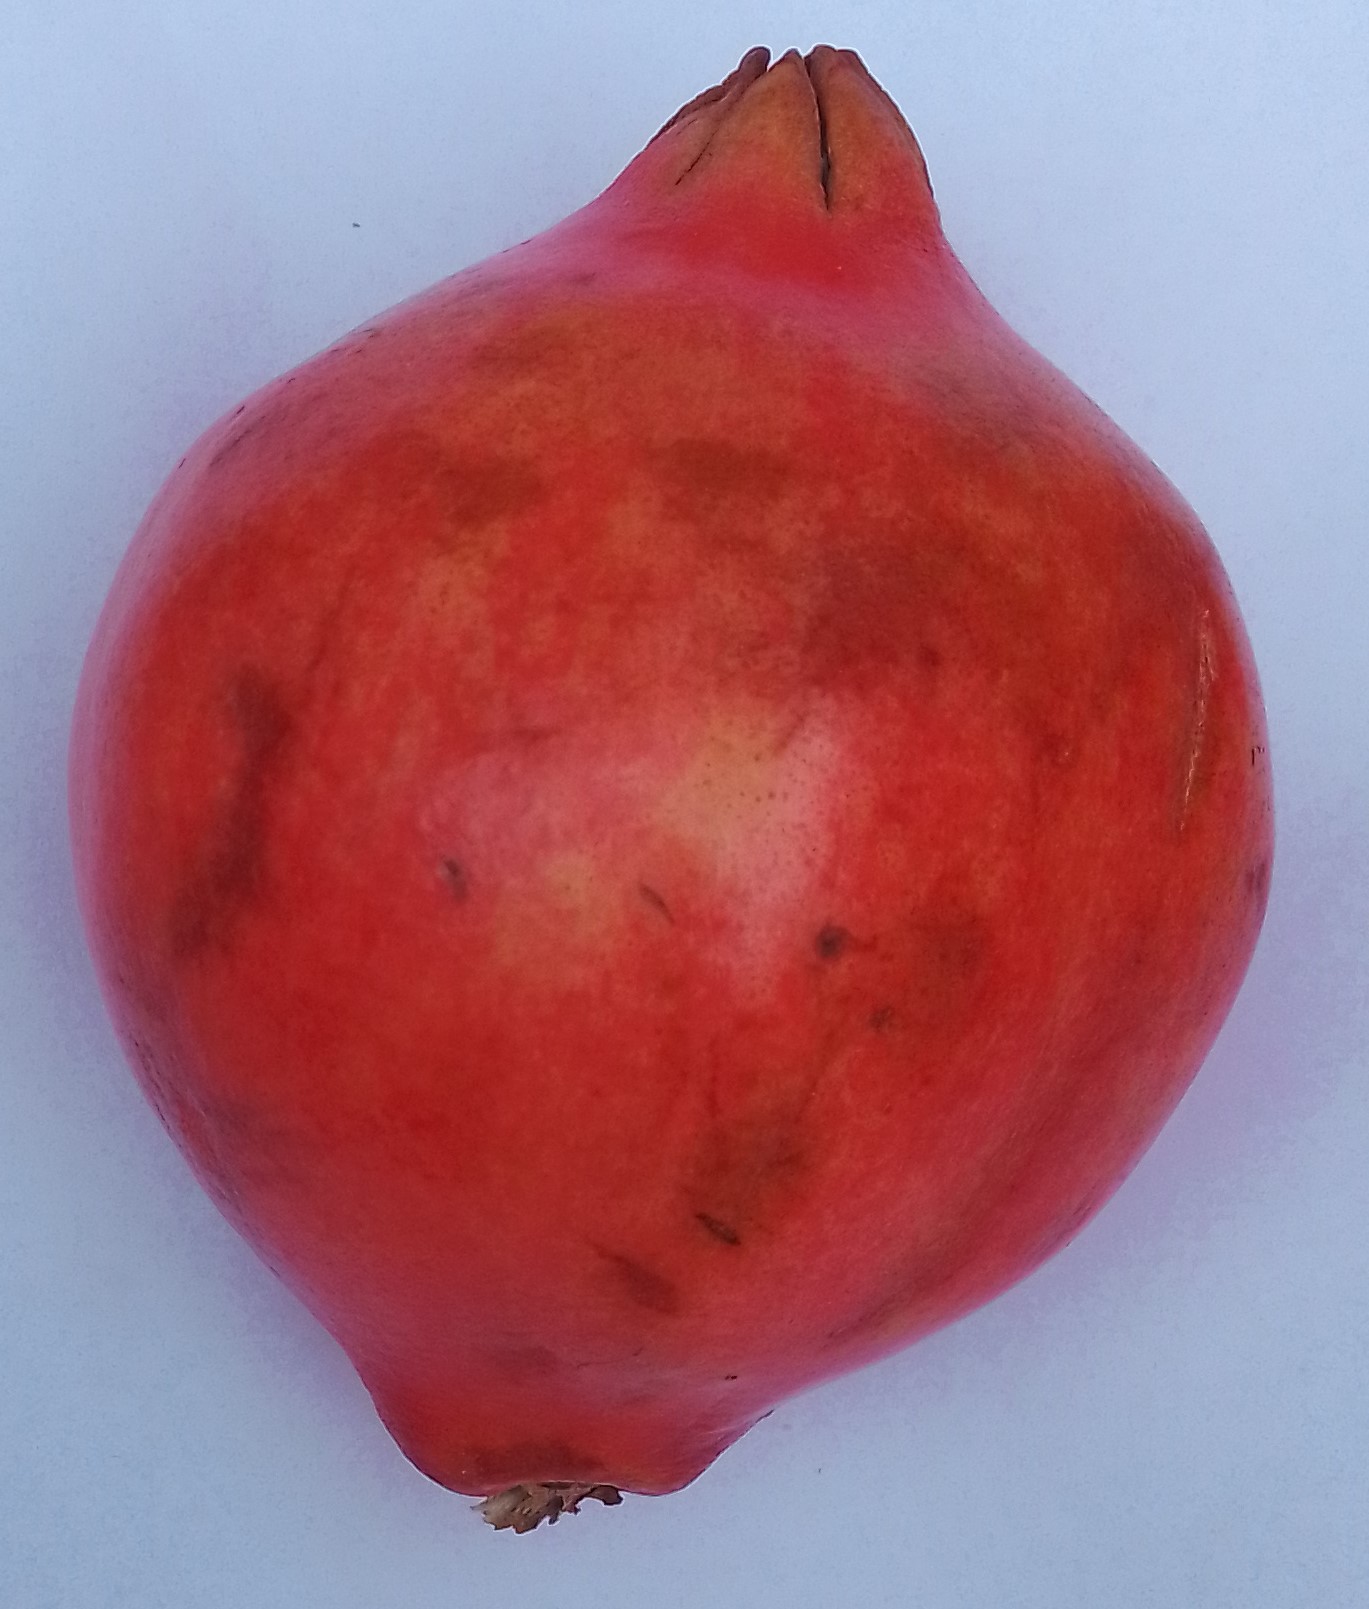
Fruit: pomegranate
Condition: fresh